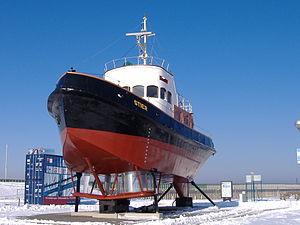
Le Deutsches Schifffahrtsmuseum, est le musée national de la navigation maritime allemand. situé à Bremerhaven. Son implantation est liée au rôle central joué par le port de Brême dans l'histoire maritime allemande tant pour le commerce qu'en tant que port principal d'embarquement pour l'émigration vers les Amériques.